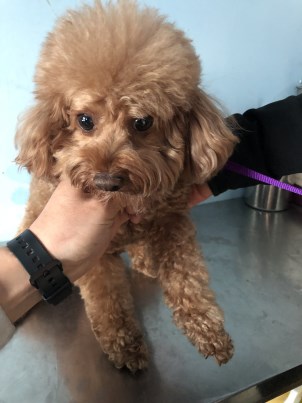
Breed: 7449-n000128-teddy